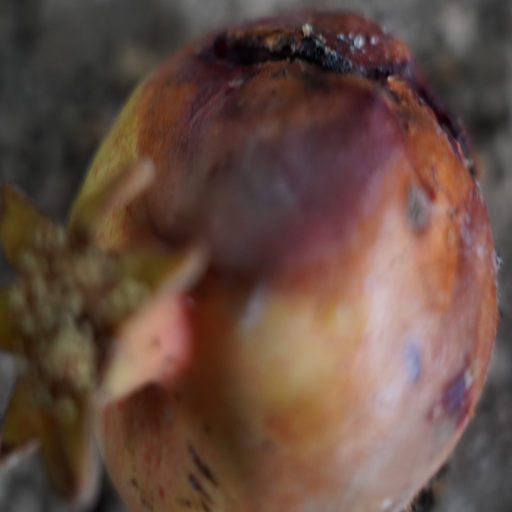
Label: Ectomyelois ceratoniae